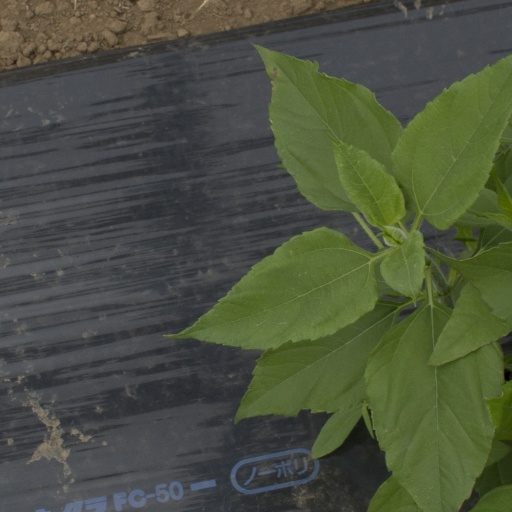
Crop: Jerusalem artichoke